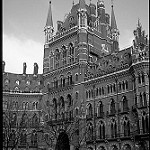
Label: B & W